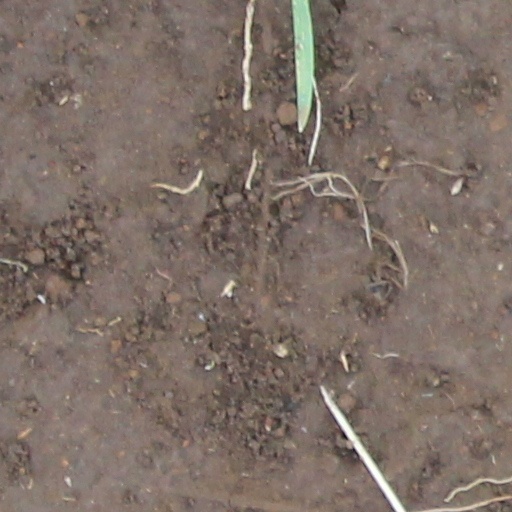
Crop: wheat